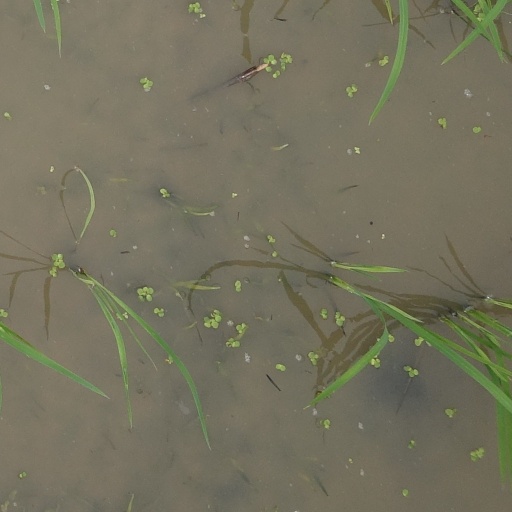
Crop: rice